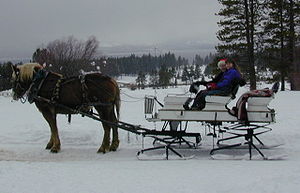
Slæde
En slæde med Lake Tahoe (USA) i baggrunden.
En slæde, trækslæde eller kane er et transportmiddel på meder i stedet for hjul. Den bliver brugt til transport over sne- og isflader med lav friktion.